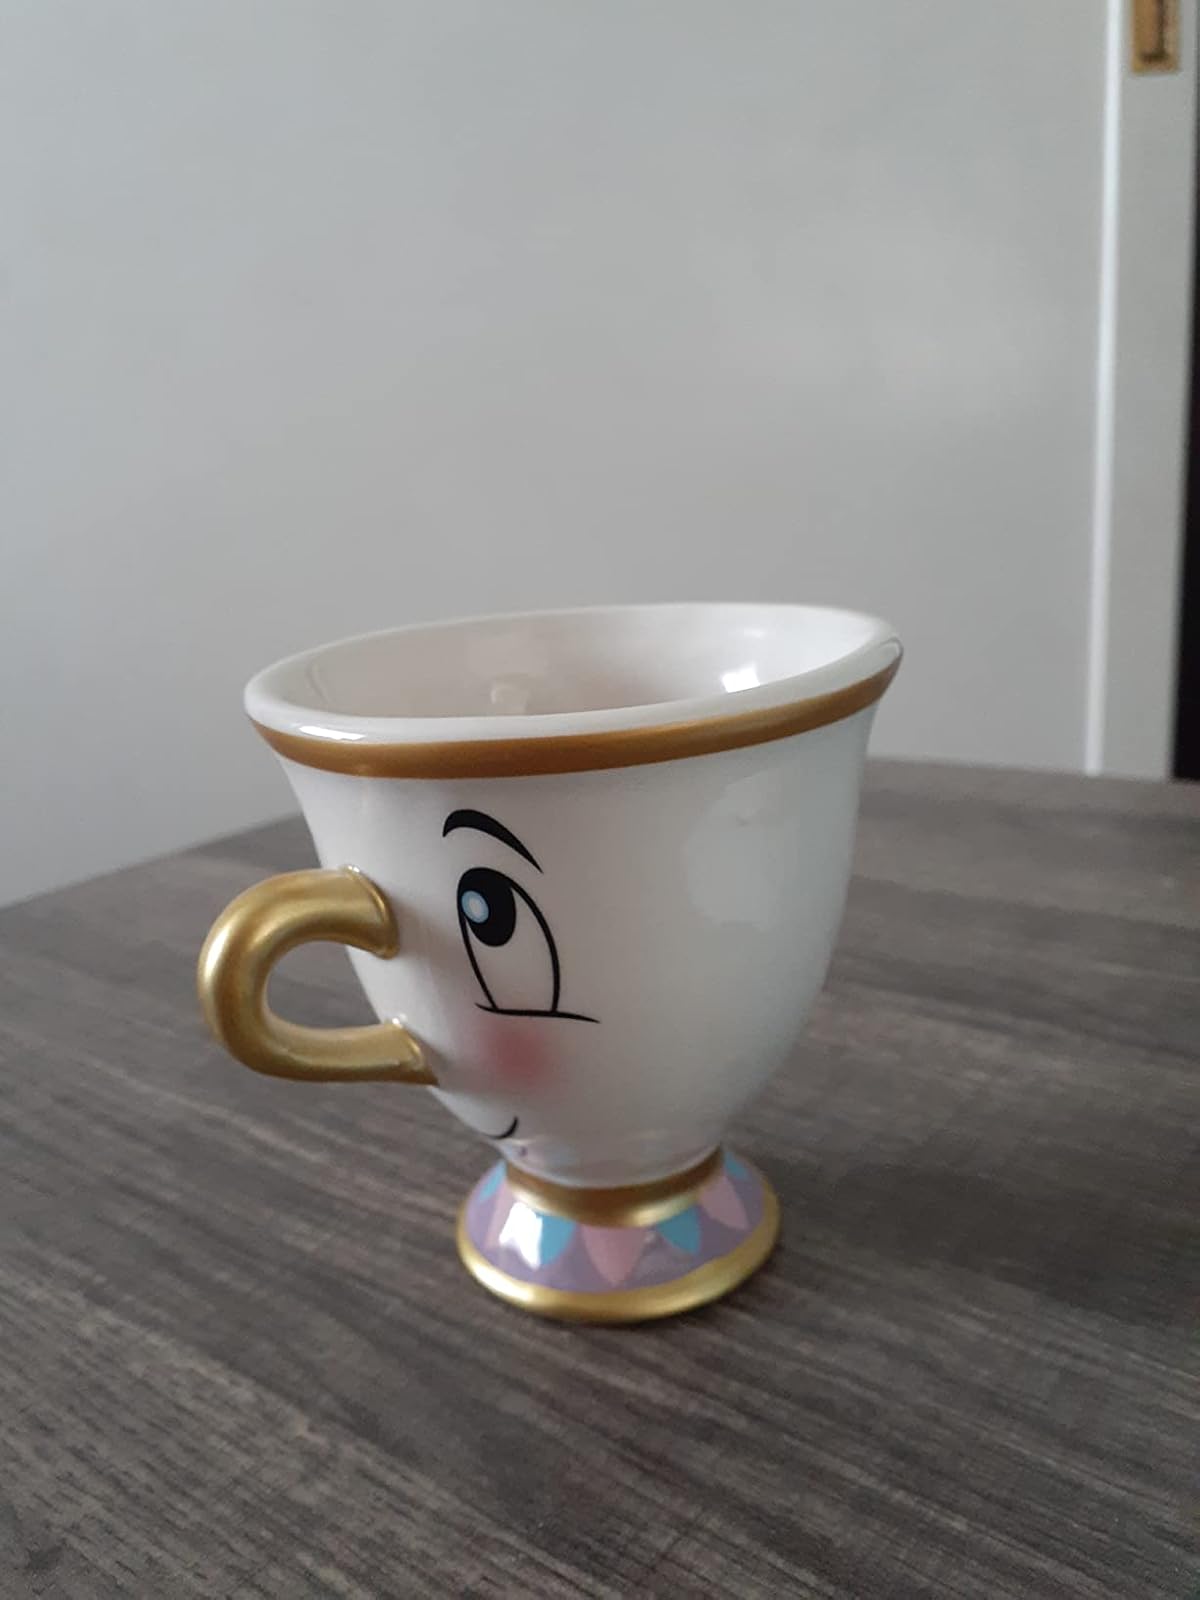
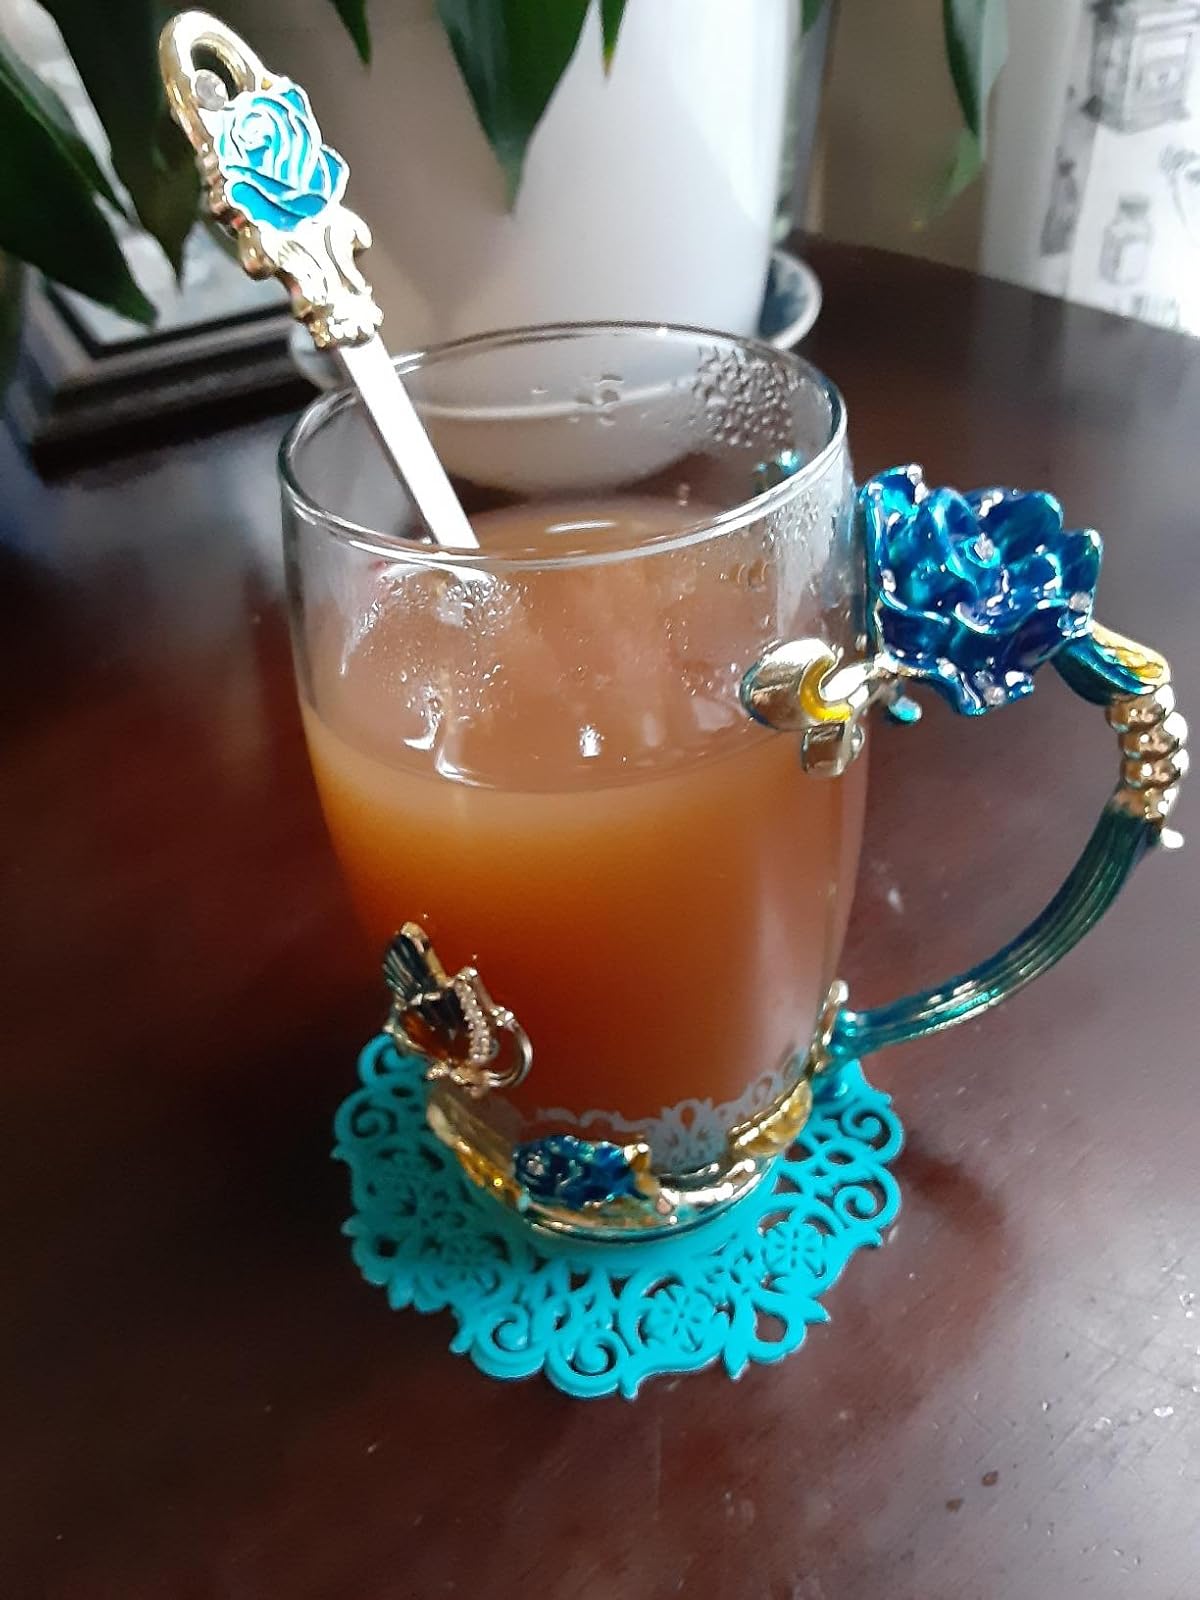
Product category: items_mug
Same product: no